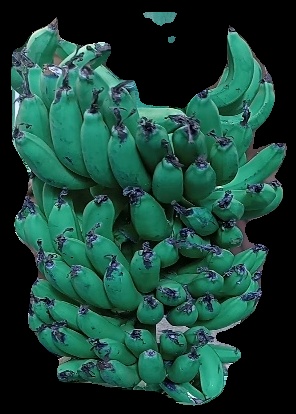
Variety: pachbale
Grade: grade3